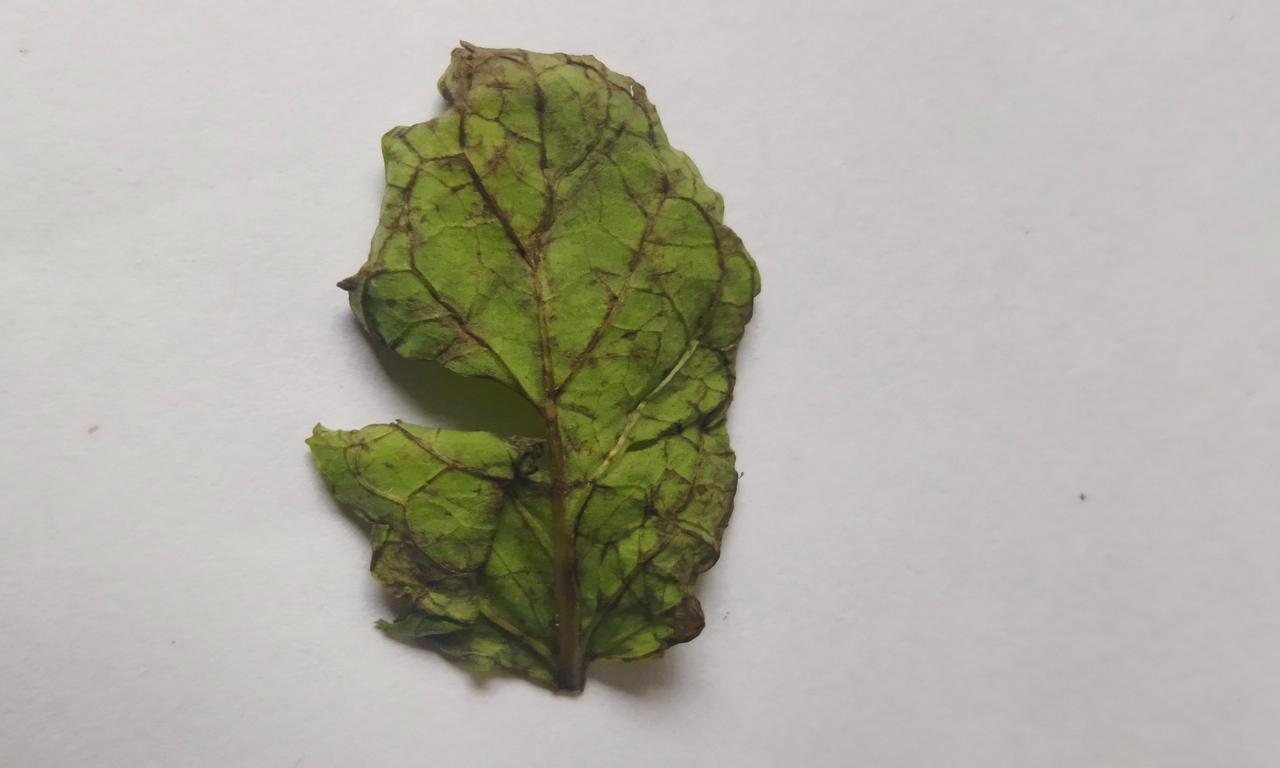
Label: Spoiled